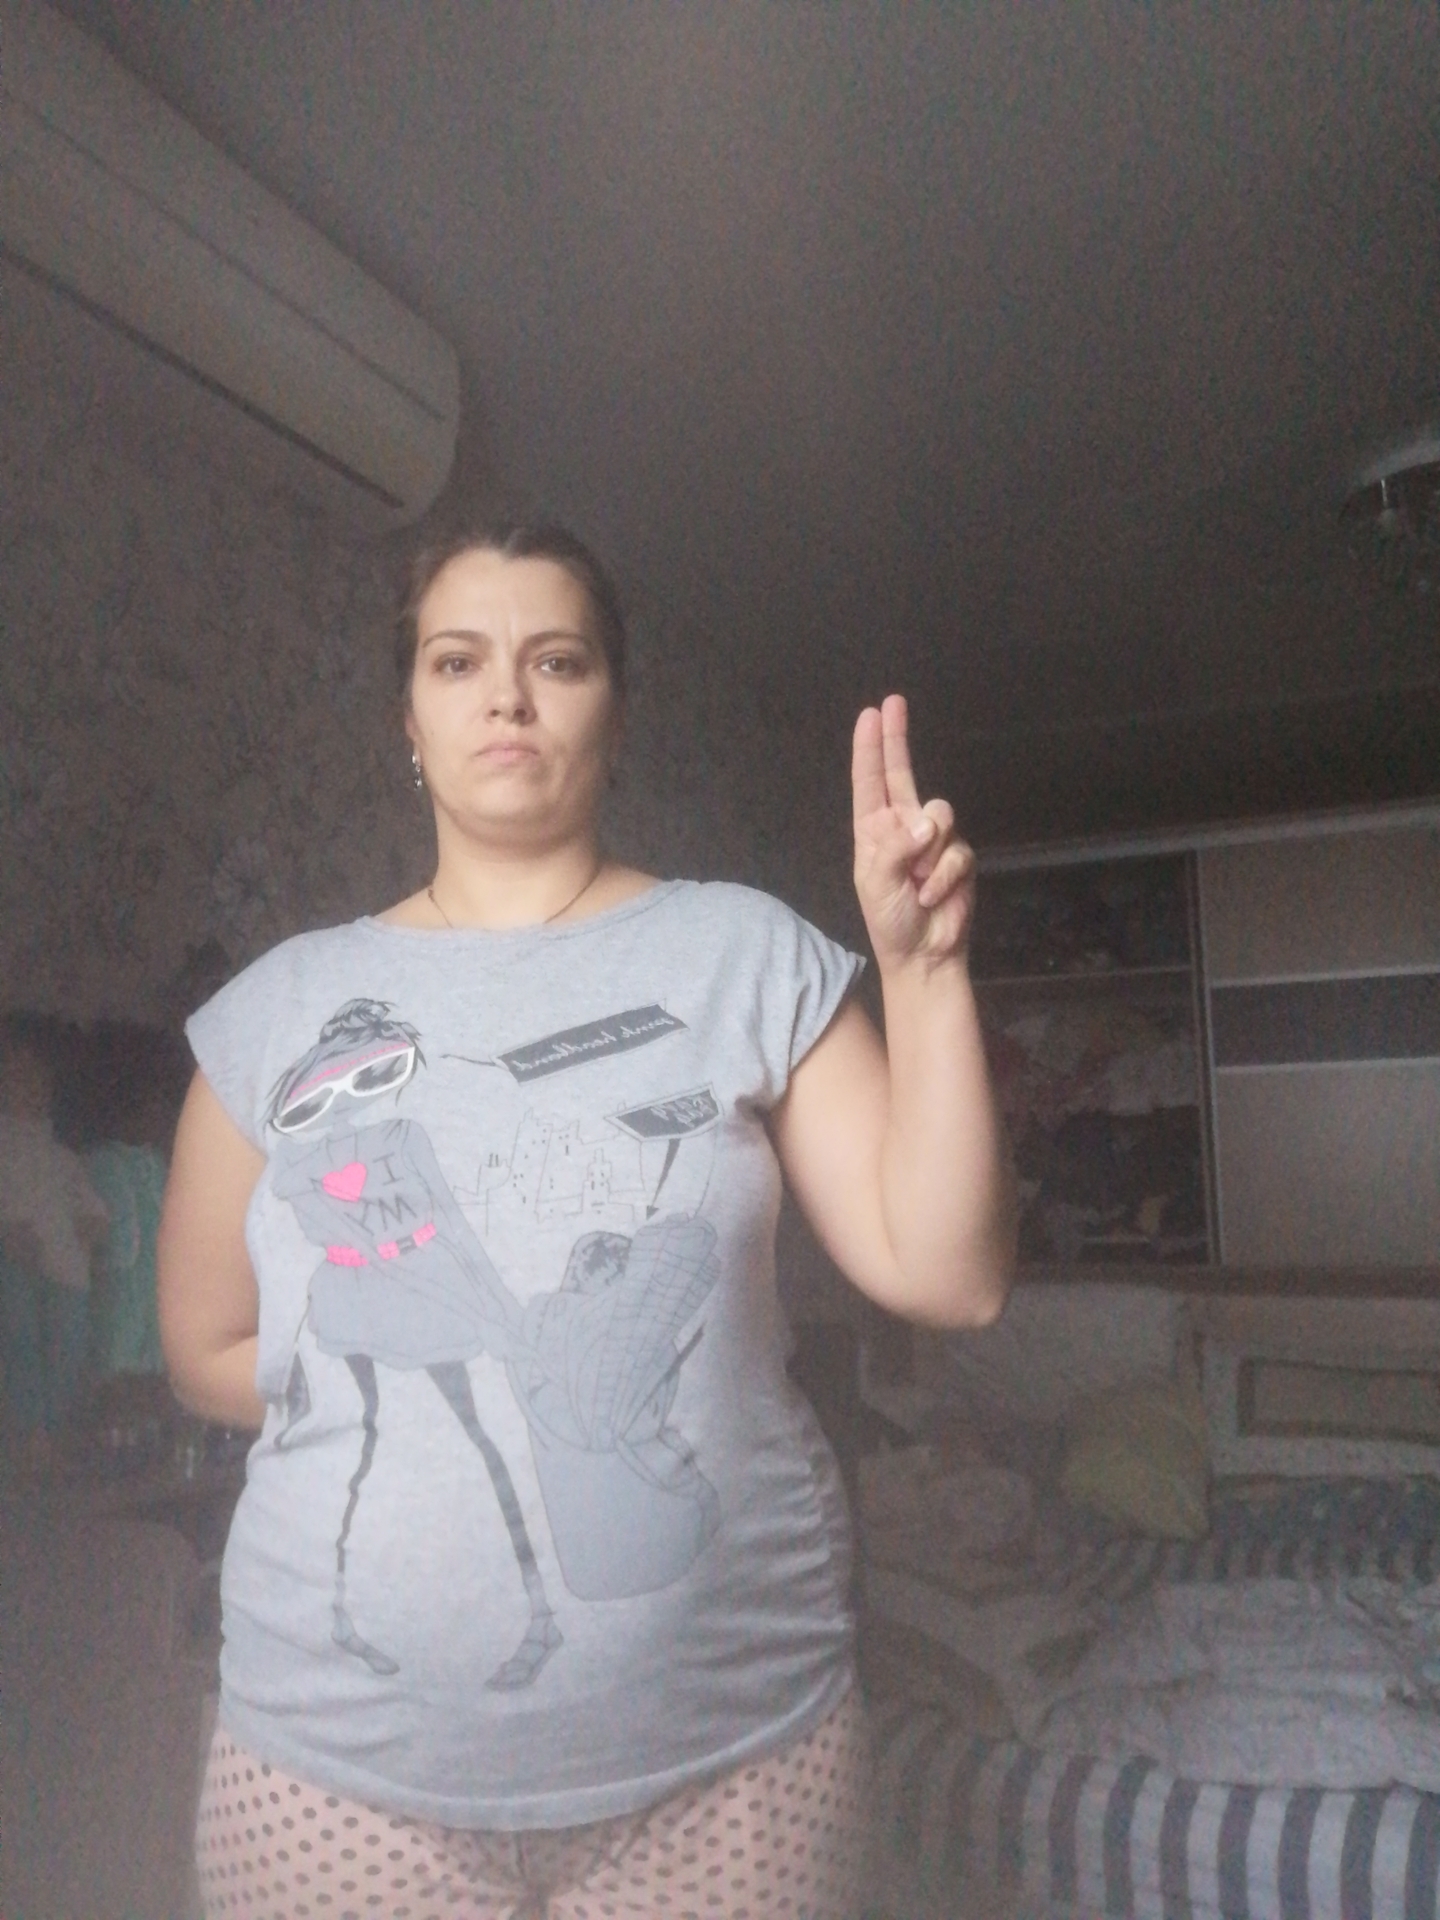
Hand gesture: two_up